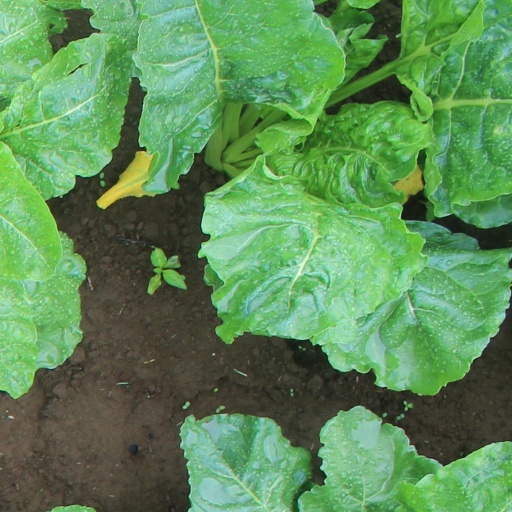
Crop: sugar beet